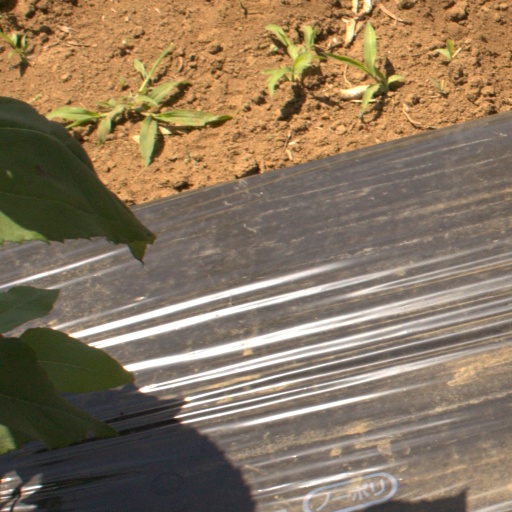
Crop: Jerusalem artichoke